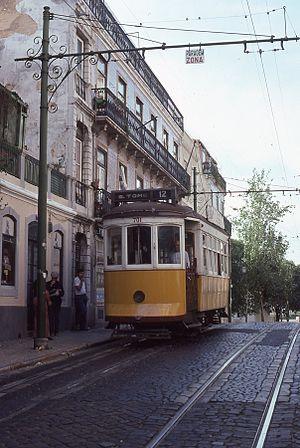
Ligne 12, direction S. TOME (cette ligne existe encore à ce jour) Le tram 701 fait partie de la série 701-735, il a été transformé en 1995-1996, il circule encore à ce jour, sous le no 582